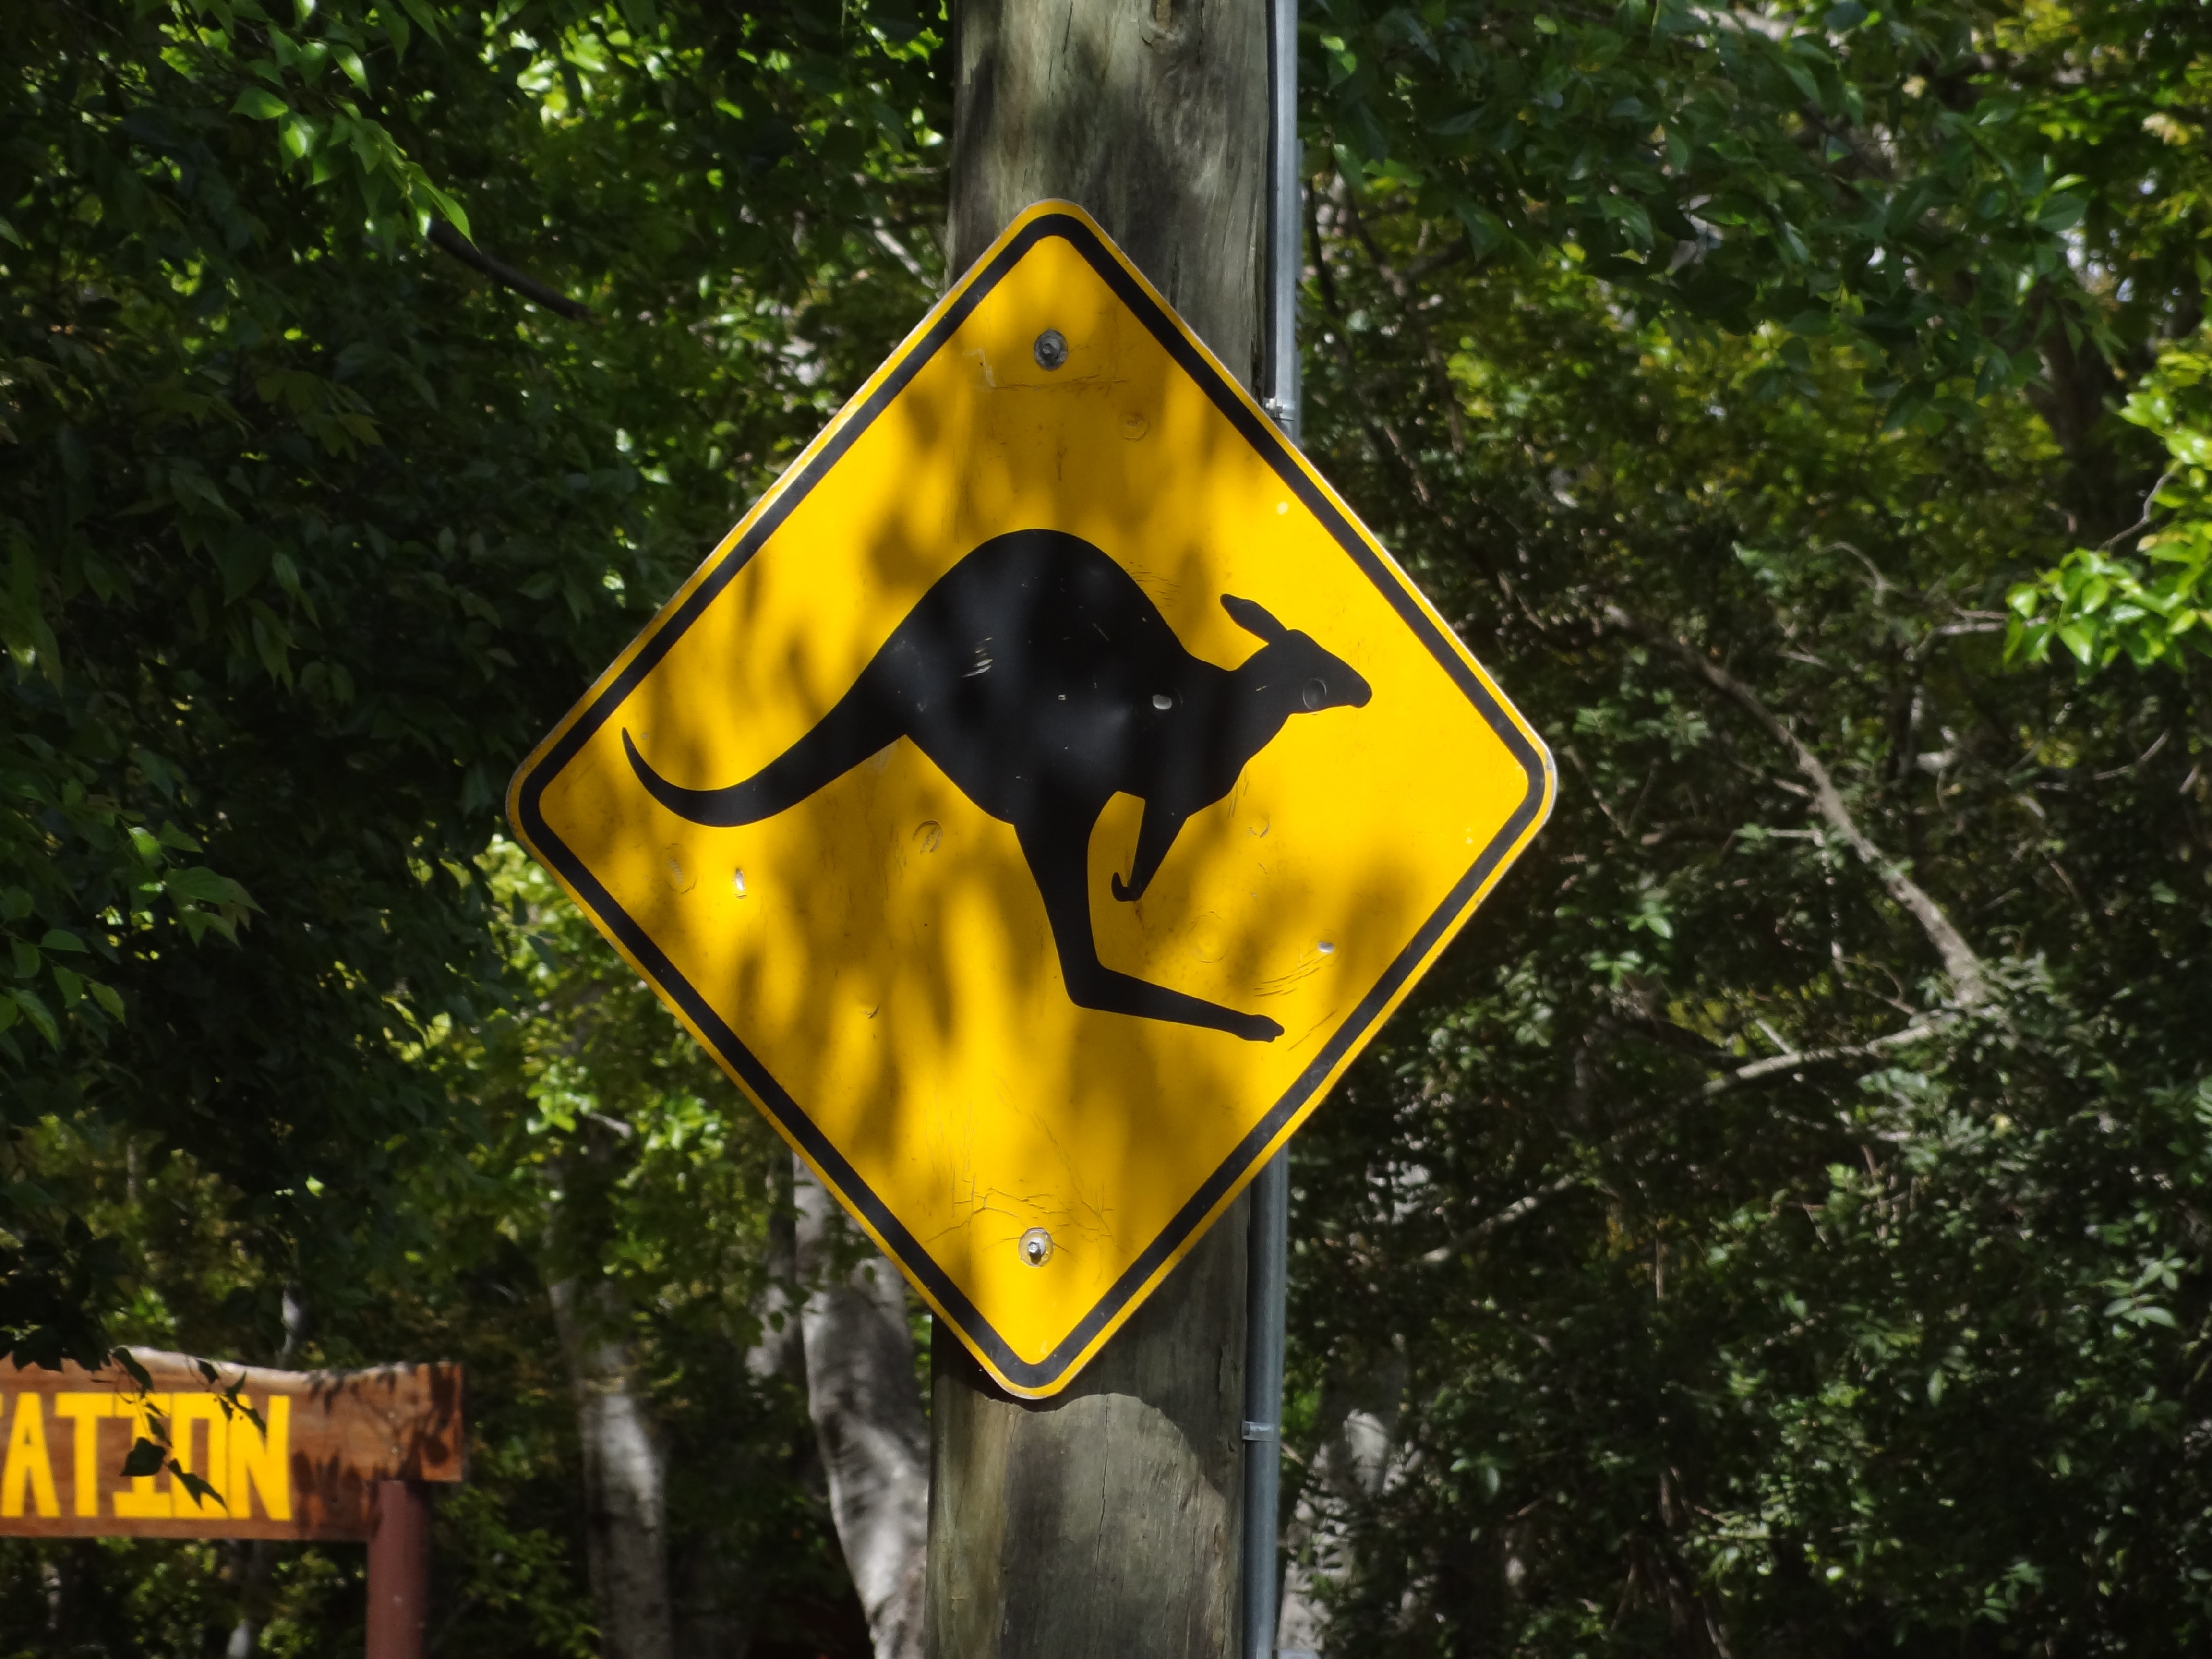
coffee, music, travel, sign, yellow, signage, traffic sign, paradise lost